Minamoto no Michichika

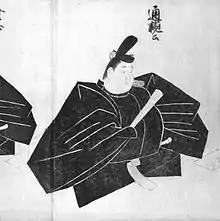
Portrait from the , held by the Museum of the Imperial Collections

was a Japanese noble and statesman of the late Heian period and early Kamakura period. Serving in the courts of seven different emperors, he brought the Murakami Genji to the peak of their success. He is also commonly known as , and in Sōtō Zen buddhism as .